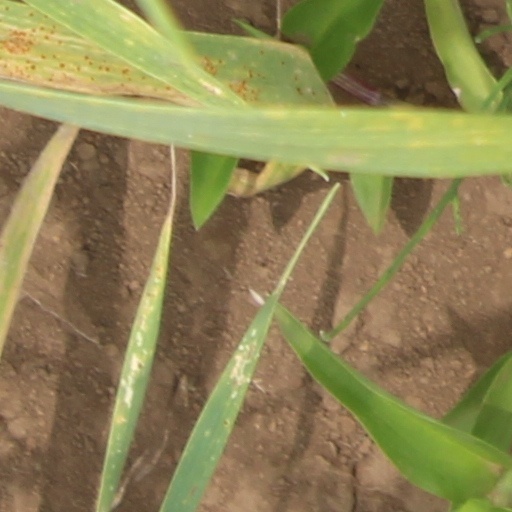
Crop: wheat